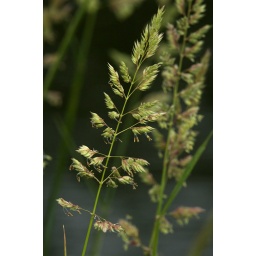
Reed canary grass in flower